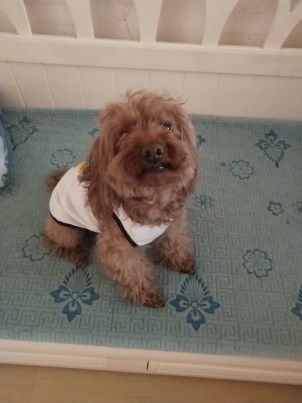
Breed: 7449-n000128-teddy